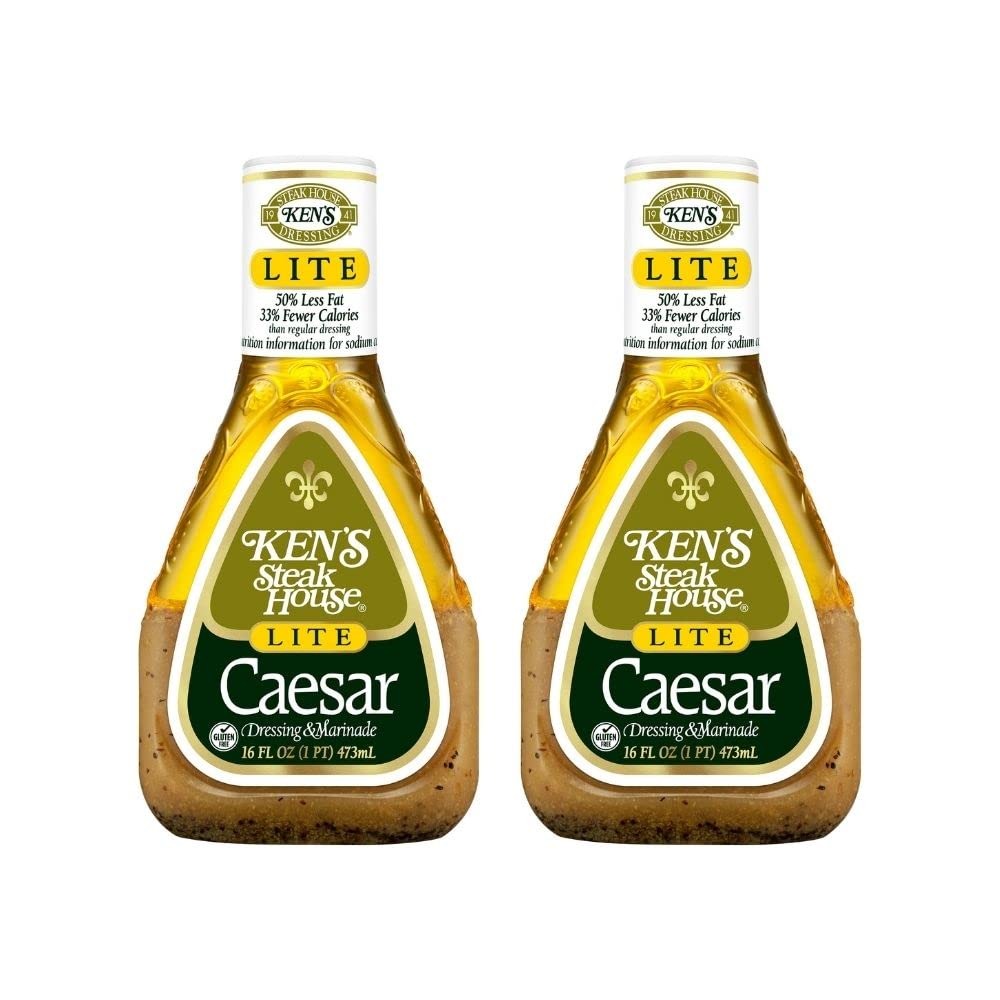
Item Name: Ken's Steak House Lite Ceasar Dressing (16 Fl Oz (Pack of 2))
Bullet Point 1: Zesty Caesar flavor with 60% less fat and 58% fewer calories
Bullet Point 2: Adds satisfying Caesar dressing taste to green salads and chicken wraps
Bullet Point 3: A great marinade for all kinds of proteins and a dipping sauce for veggies
Bullet Point 4: Made from Ken's A Family-Owned Company
Bullet Point 5: Gluten-Free
Value: 1.0
Unit: Count

Price: 18.46